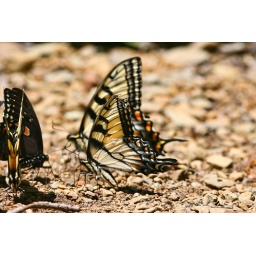
Tiger Swallowtail butterflies &lt;i&gt;(Pterourus glaucus)&lt;/i&gt; accompanied by a Spicebush Swallowtail butterfly &lt;i&gt;(Pterourus troilus)&lt;/i&gt; in Shenandoah National Park, Virginia.